Overholser Mansion

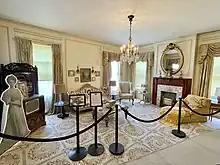
Second floor sitting room

The third floor is only accessible from the back staircase. The stairs lead into a ballroom and nooks under three dormers. To the east is another room with access to another dormer nook and a hallway to a room in the tower. This room contains display cases containing antique furniture and items. To the northeast of the ballroom is a spacious maid's room with a bathroom and three more dormer nooks. Located throughout the third floor along the exterior walls are numerous closets and storage rooms.